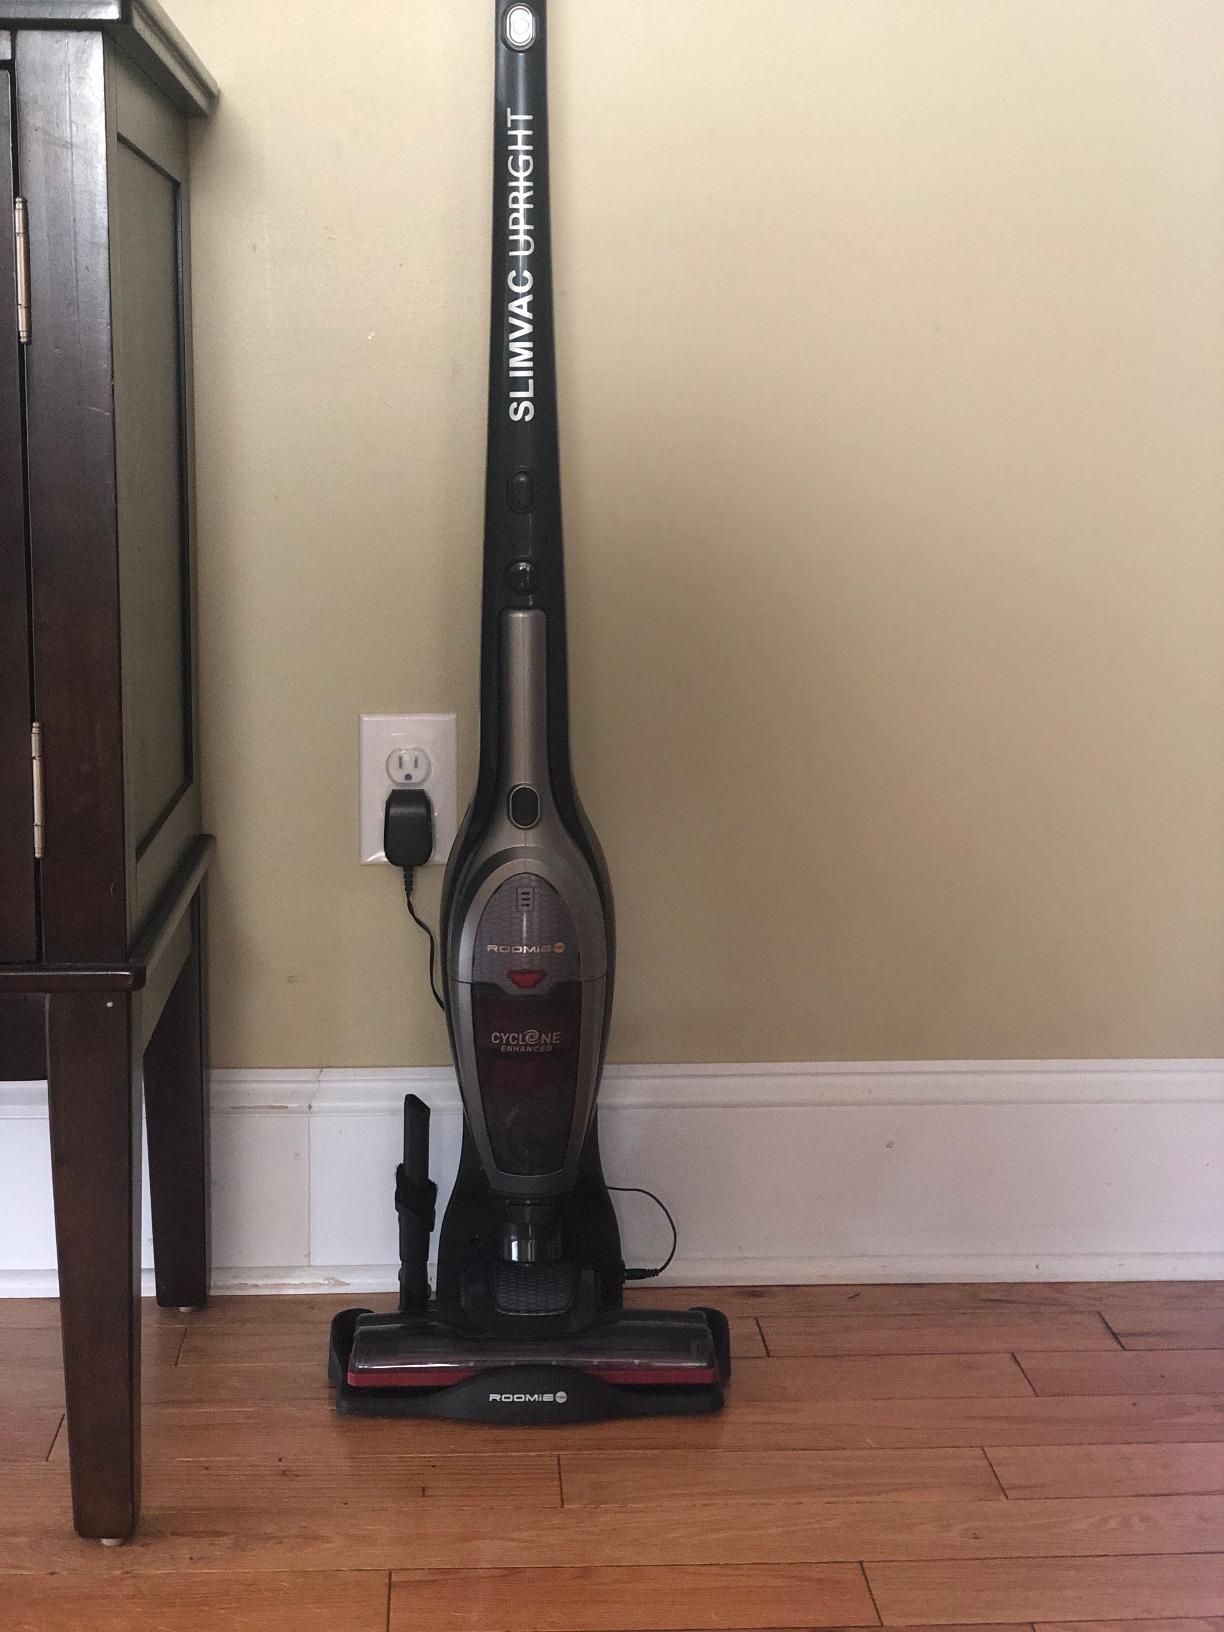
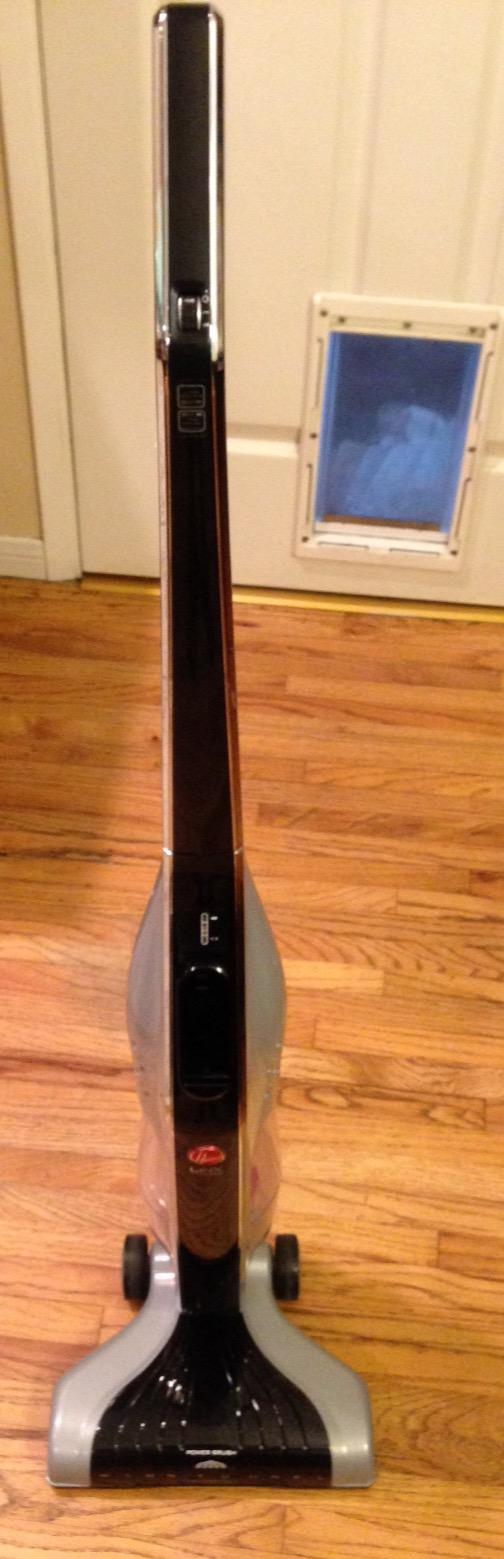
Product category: items_vacuum
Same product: no